List of New York City Subway yards

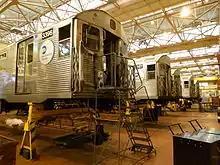
Inside view into a workshop

Unionport Yard is associated with the nearby East 180th Street Yard, and is used primarily as a lay-up facility for and trains. It is named after Unionport Road, which lies just east of the yard. There are no shop or wash facilities at this yard, which was expanded in the 1990s from five tracks to its present 19 (numbered 19 to 37). All but one track ends at bumper blocks. The newly expanded yard became fully operational in 1997. The yard connects to the IRT White Plains Road Line to the south and the IRT Dyre Avenue Line (track 22 connecting to track Y2) to the north.